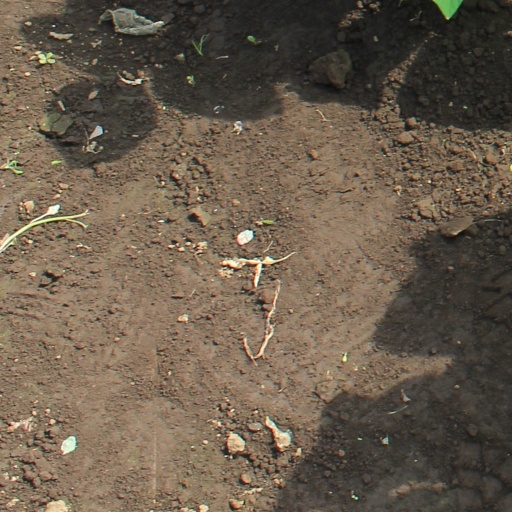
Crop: soybean